Forbidden fruit (citrus)

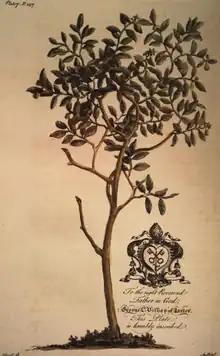
Forbidden fruit tree, Hughes (1750), "The Natural History of Barbados", plate 7

What is thought to have been the first description of the forbidden fruit appears in the 1750 work of Griffith Hughes, "The Natural History of Barbados". He described the 'Forbidden-fruit-tree' as similar to the orange tree, with fruit larger and longer than an orange. He describes its fruit as having "somewhat the Taste of a Shaddock" but exceeding "in the Delicacy of its Taste, the Fruit of every Tree in this or any of our neighboring Islands" in flavor. Hughes included an illustration of the tree, but his lack of botanical knowledge places the accuracy of his descriptions in doubt. The fruit was not limited to Barbados: in 1756 its presence was reported in Jamaica, describing it as "excell[ing] in sweetness". Given the history in the Caribbean of attempts to propagate the shaddock by seed planting, an approach that has generally proved difficult in reproducing pure pomelo, it is thought that the forbidden fruit arose from seed planting of a natural hybrid of the shaddock (pomelo) and sweet orange, species both known to have been present in Barbados by 1687. Twentieth-century naturalists considered it either to be a variety of pomelo or of the grapefruit, similarly an orange/shaddock cross, but it was not well characterized, and was presumed extinct.